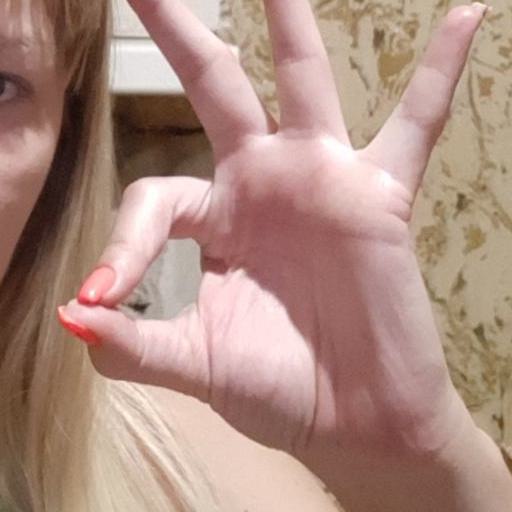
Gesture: ok